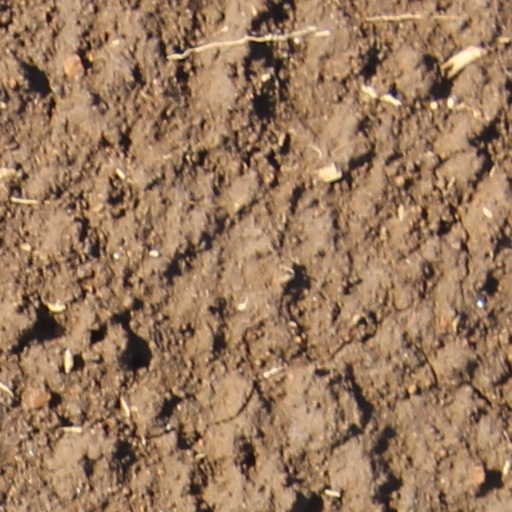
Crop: wheat